Aoukar

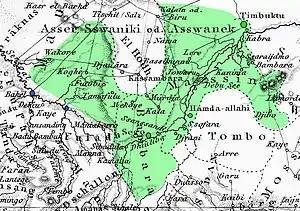
An 1861 German map displaying the unoccupied Hodh amid the Toucouleur Empire of Umar Tall.

From east to west, Dhar Néma, Dhar Walata, Dhar Tichitt, and Dhar Tagant form a semicircular shape around the Hodh/Aoukar Depression, which, prior to 4000 BCE, was an area with lakes of considerable size, and, after 1000 BCE, was an area that had become increasingly dried. During the emergence of the Tichitt Tradition, it was an oasis area. The Tichitt Tradition of eastern Mauritania dates from 2200 BCE to 200 BCE.